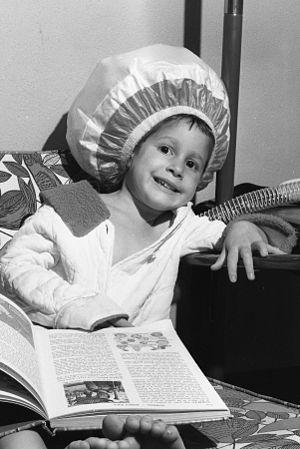
Le sèche-cheveux, plus connu sous le nom séchoir à cheveux au Canada francophone, est un appareil électromécanique conçu pour sécher les cheveux au moyen d'air chaud ou froid.